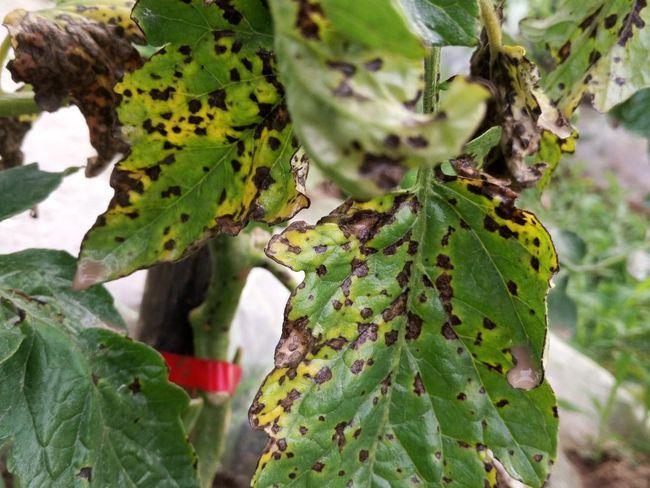
Plant: Tomato
Disease: tomato bacterial leaf spot